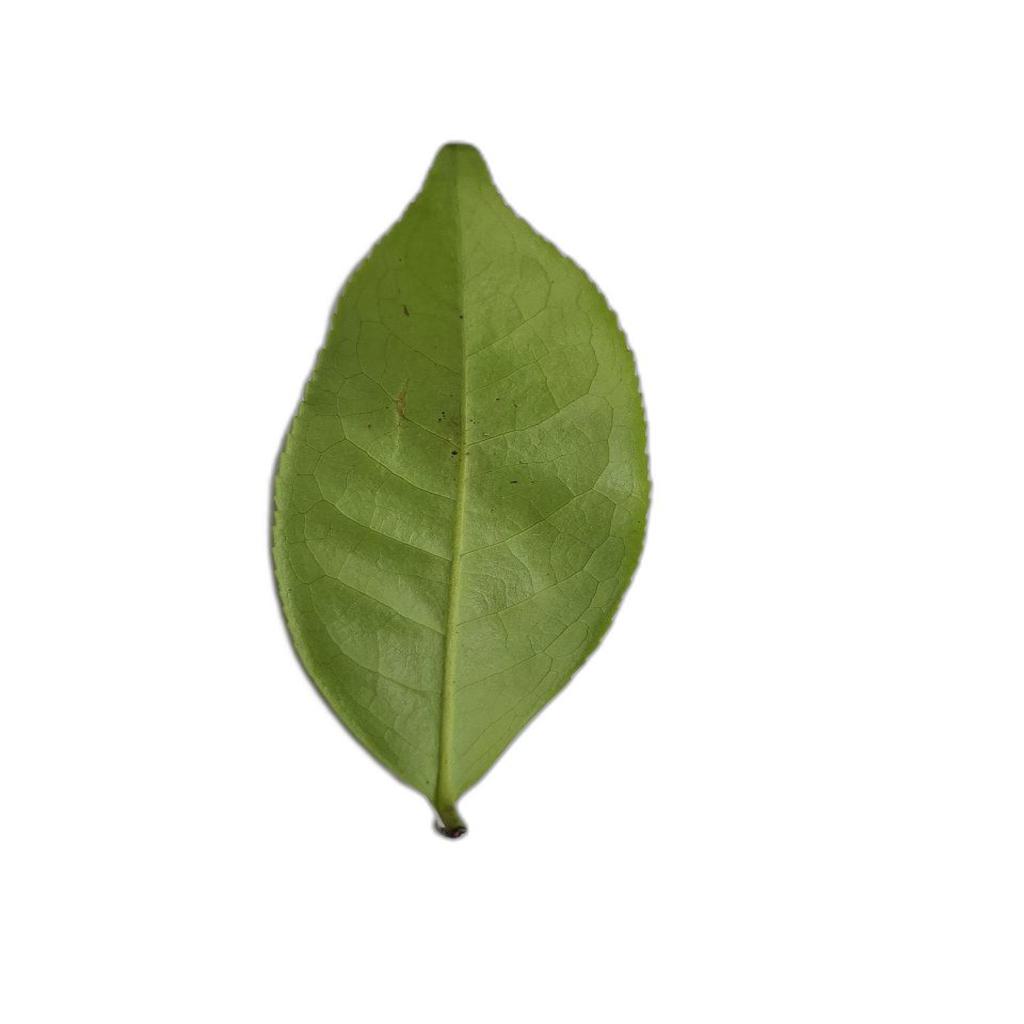
Label: Healthy